Prabartak Sangha

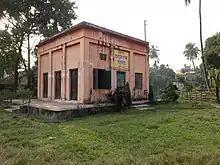
Prabartak Sangha

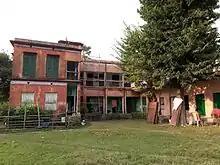
House of Matilal Roy

The Sangha was founded with the aim of nation building which it sought to achieve through the social and economic upliftment of the masses. It ventured into business, ran educational institutions and established cultural centres to spread the message of its founder. This was also a popular shelter of Indian freedom fighters at that time.